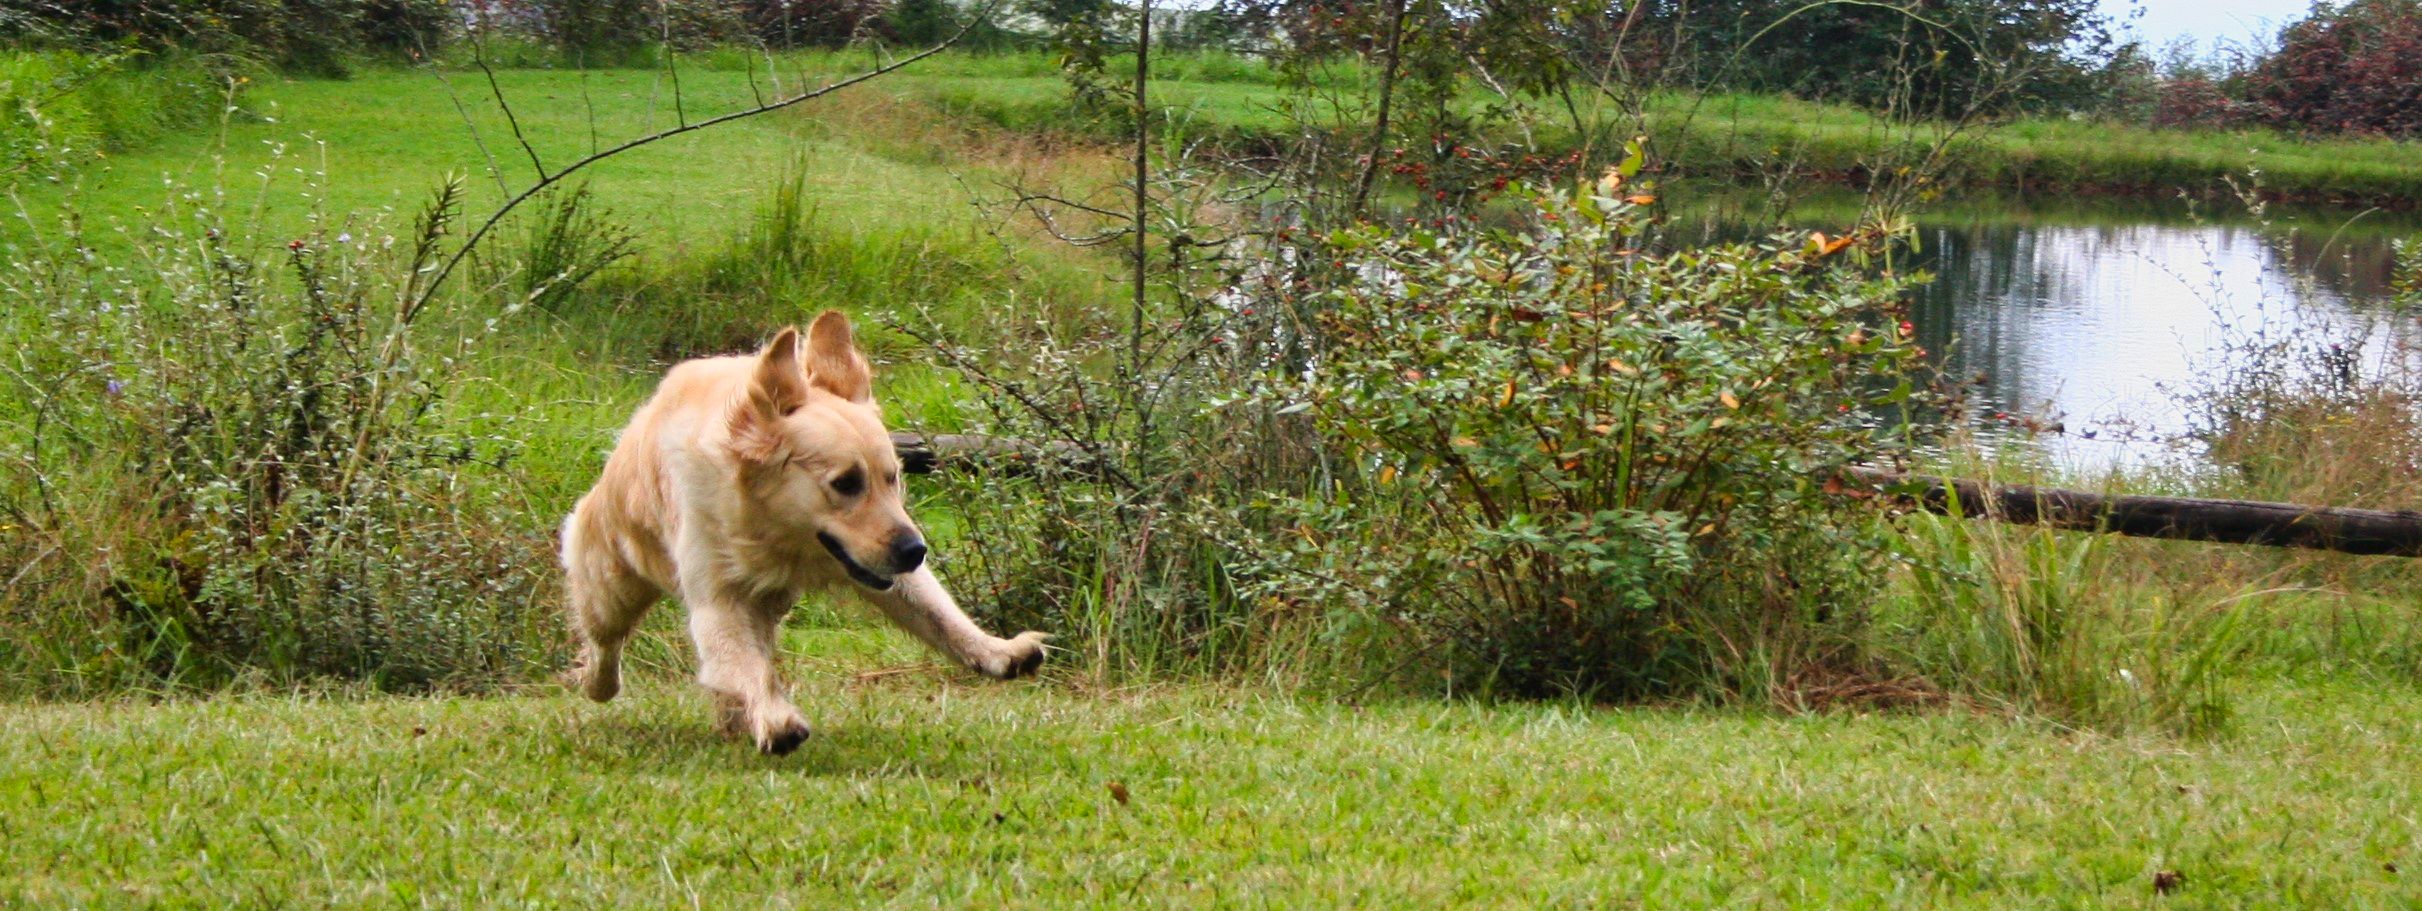
Dog dancing
The image shows a golden retriever dog running in a lake garden with small bushes, a small lake, and distant trees, with parts of the sky appearing far behind them.
The photo captures a Golden Retriever running happily through a grassy field beside a small lake. Taken from a low side angle, the shot gives a dynamic feel to the dog’s movement. Natural green from the grass and trees, touches of golden from the dog's coat, and blue from the sky and water create a fresh, vibrant color palette. The style is natural and realistic, and the outdoor setting adds to the lively and joyful mood of the scene.
Labels: Grass, Plant, Nature, Outdoors, Pond, Water, Vegetation, Animal, Canine, Dog, Mammal, Pet, Herbal, Herbs, Golden Retriever, Tree, Field, Grassland, Land, Woodland, Yard, Grove, Park, German Shepherd, Puppy, Lawn, Lake, Scenery, Green, Countryside, Meadow, Rural, Farm, Pasture, Summer, Jungle, sky, Sky, Lake garden
Camera: Canon Canon EOS 350D DIGITAL
Lens: 18.0 - 55.0 mm, 18-55mm
Aperture: F7.1
Exposure: 1/640 sec
ISO: 400
Focal length: 50.0 mm